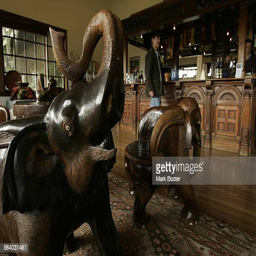
-- person uses folk art as decoration in the tasting room